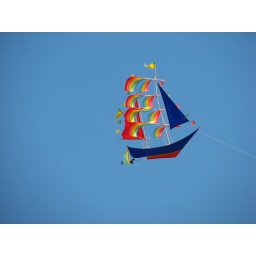
Couldn't help but snap this kite in the shape of a ship sailing in the sky, at Candolim beach in Goa.